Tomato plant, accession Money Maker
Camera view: vertical (180 deg); turntable rotation: 0 degrees
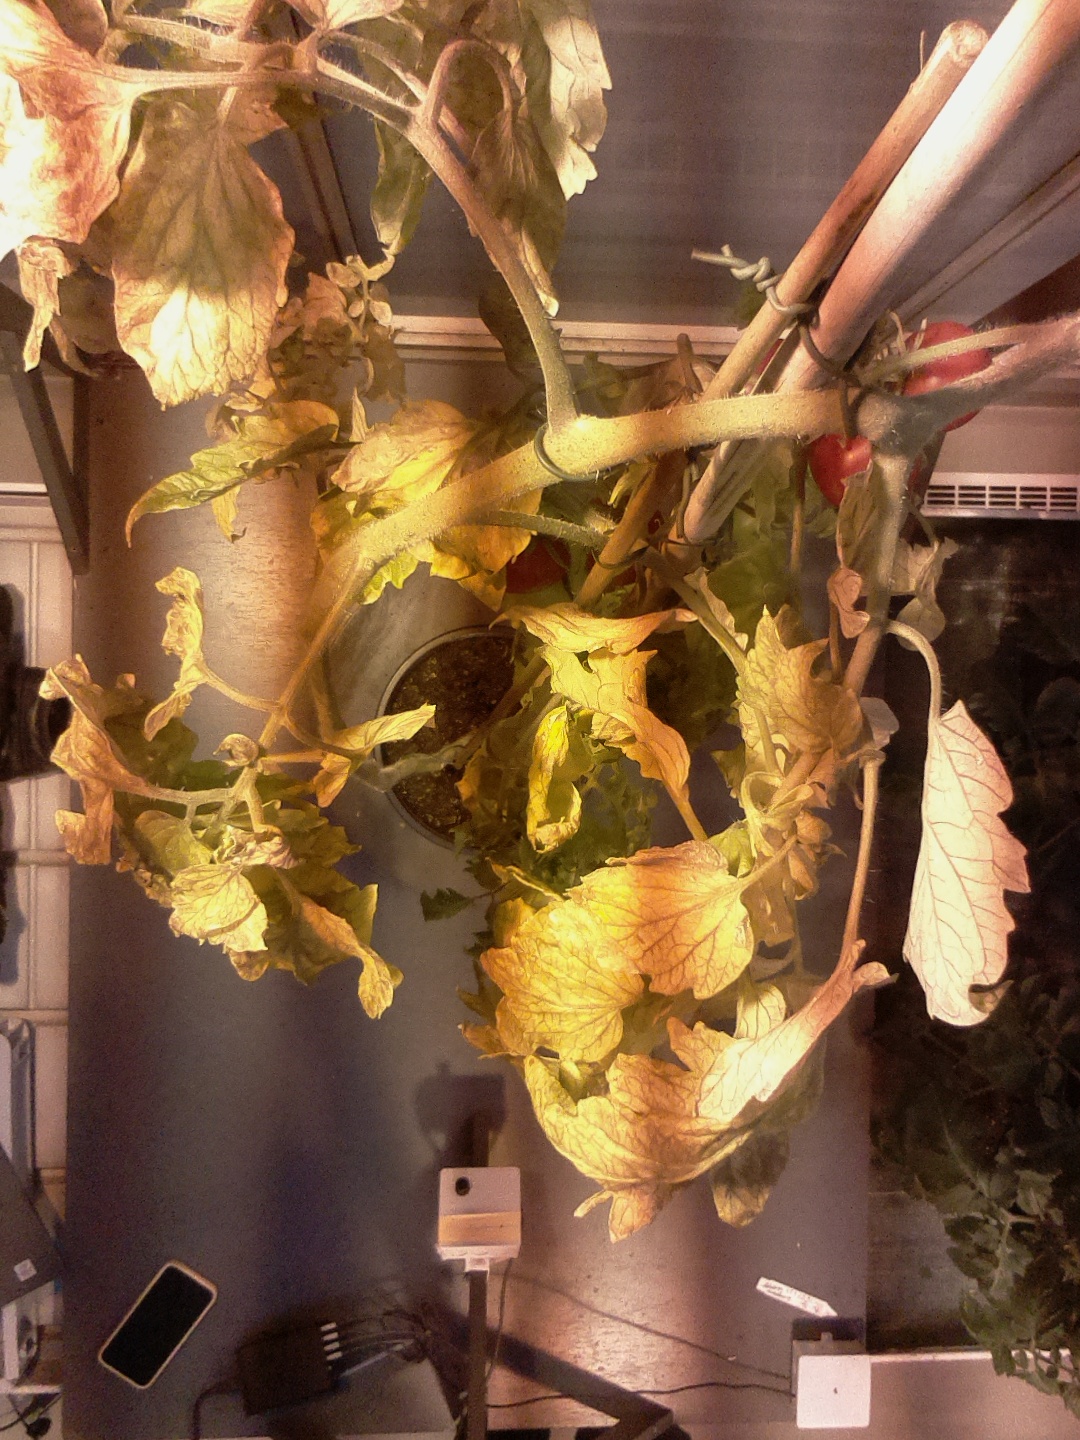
BBCH growth stage 86: 60%-70% of fruits show typical fully ripe color